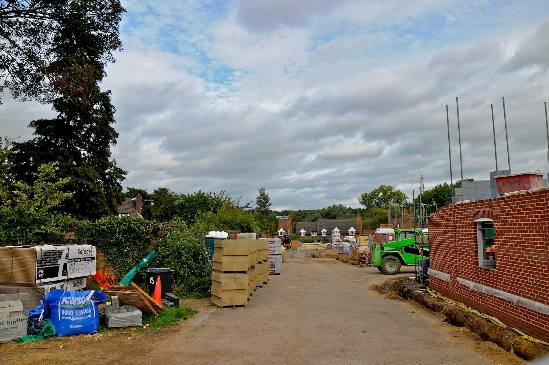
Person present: No